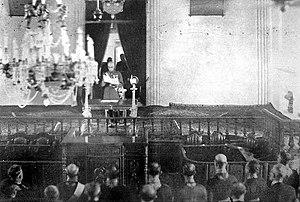
Reza Chah inaugurant le nouveau Parlement, vers 1939
Reza Chah Pahlavi, aussi écrit Rizā Shāh Pahlevi ou plus rarement Reza Iᵉʳ, Reza Chah Iᵉʳ ou Pahlavi Iᵉʳ, né à Alasht le 15 mars 1878 et mort à Johannesburg le 26 juillet 1944, est l'empereur de Perse de 1925 à 1941 et le fondateur de la dynastie Pahlavi. À différentes époques, il est également connu sous les noms de Reza Pahlavan, Reza Savad-Koohi, Reza Khan, Reza Khan Mir-Panj, Reza Sedar Sepah, Reza Pahlavi, ayant d’abord été militaire, chef des armées, ministre de la Guerre puis Premier ministre avant d'être empereur entre 1925 et 1941.